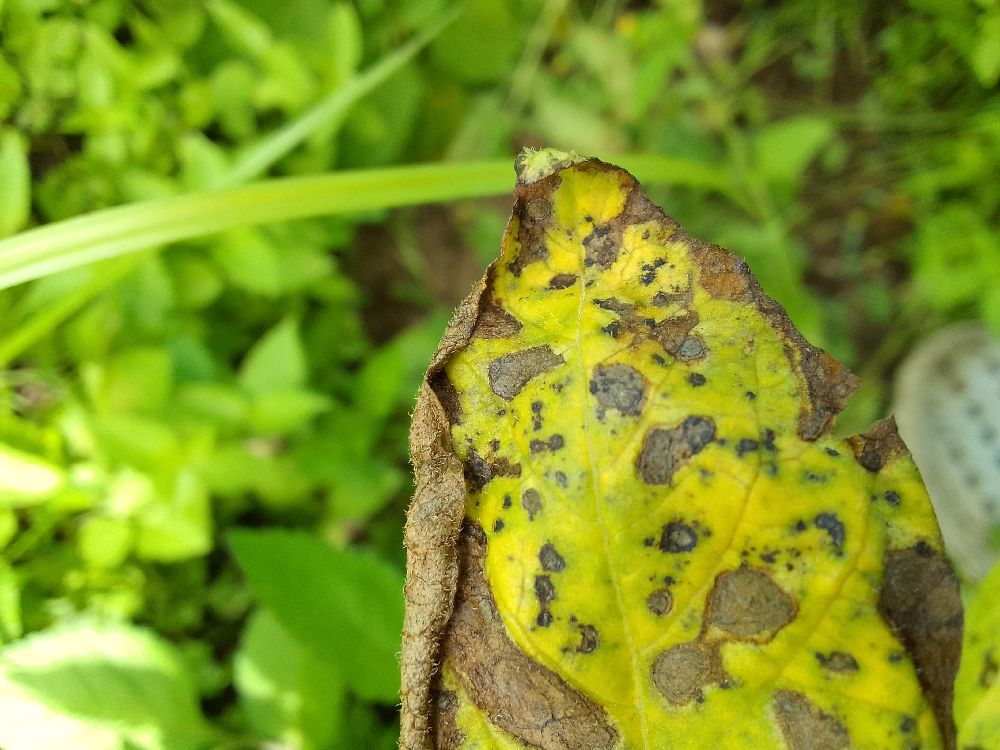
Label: Early blight